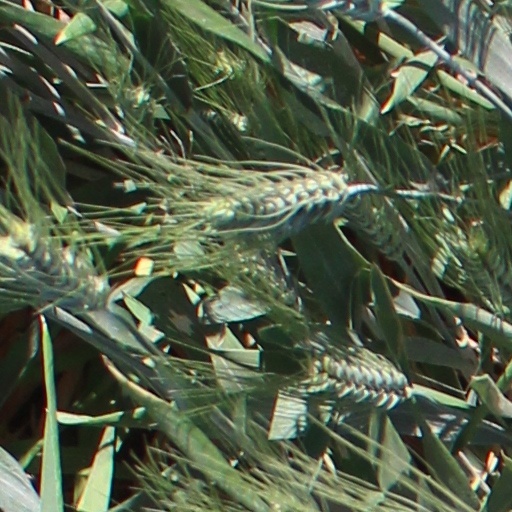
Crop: wheat